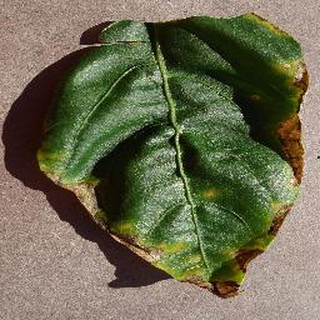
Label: bell_pepper_bacterial_spot